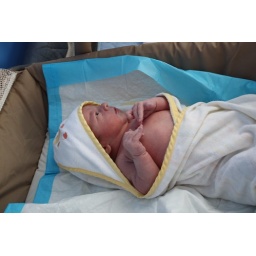
He loves his hooded towel, but more importantly he loves to look at the animals over the changing table